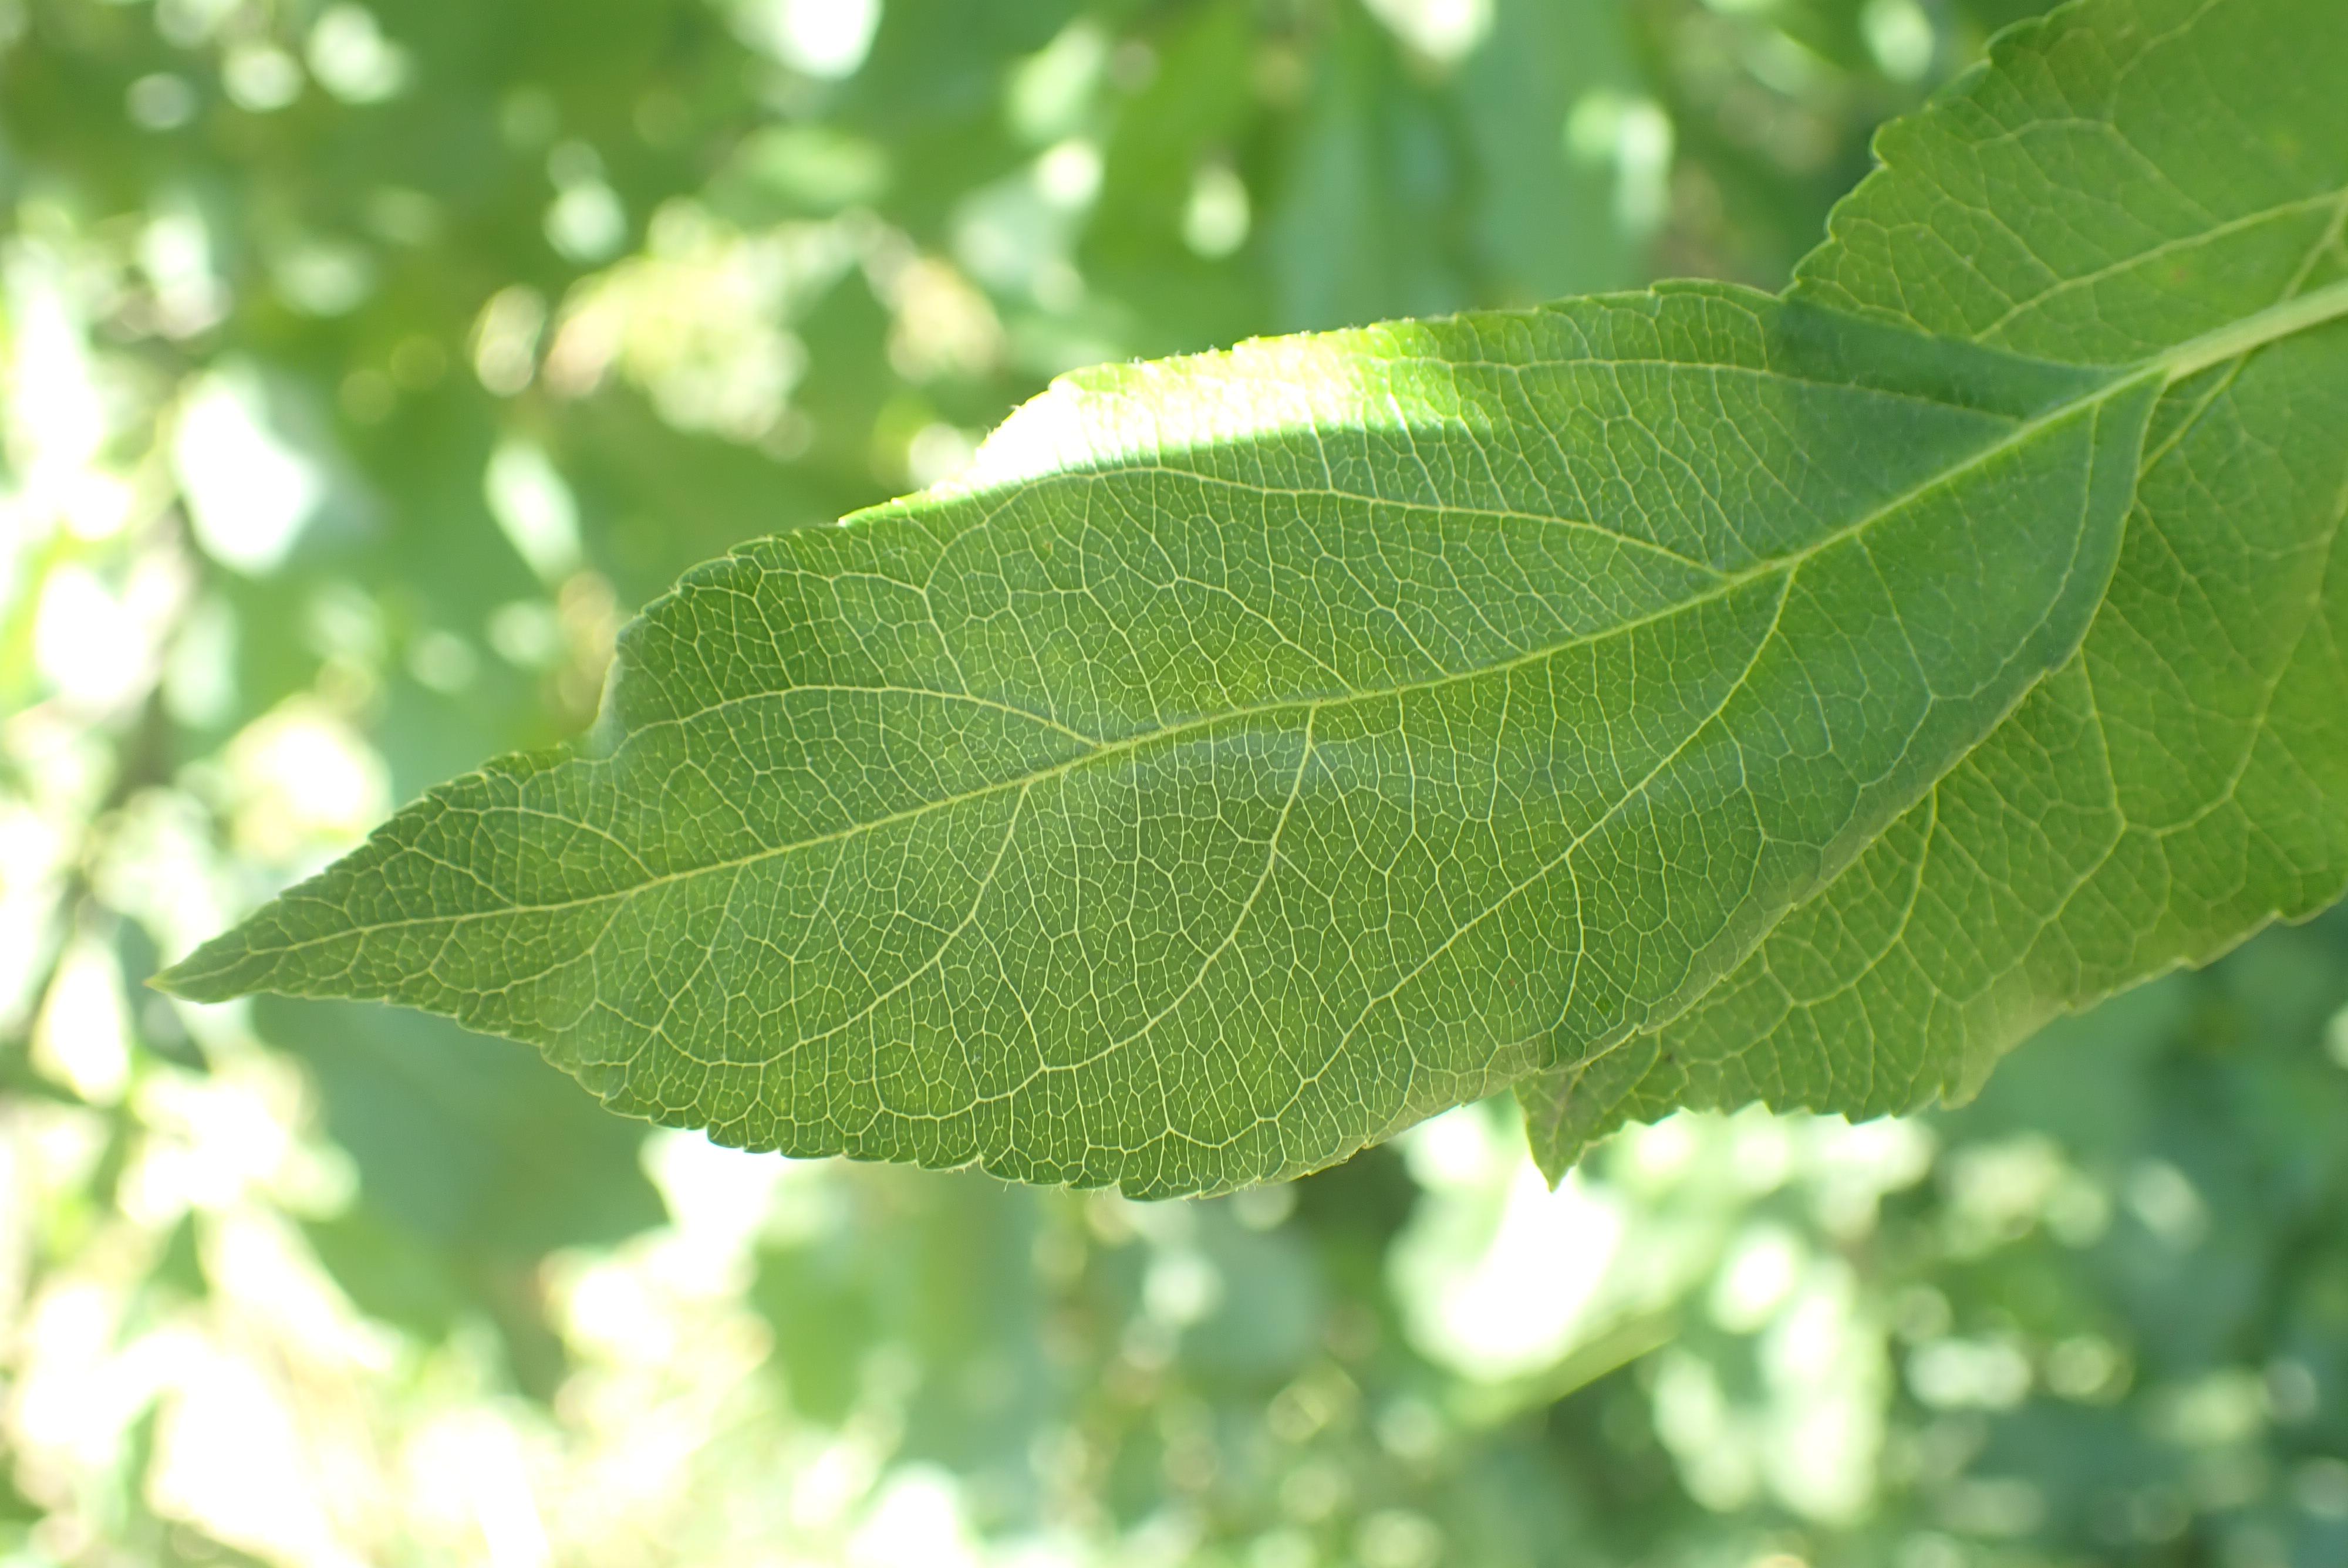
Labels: healthy